Parasitism

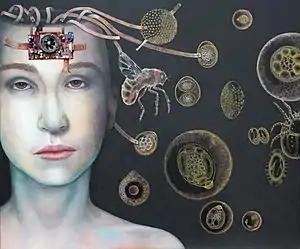
Fictional parasitism: oil painting "Parasites" by Katrin Alvarez, 2011

Parasitism and parasite evolution were until the twenty-first century studied by parasitologists, in a science dominated by medicine, rather than by ecologists or evolutionary biologists. Even though parasite-host interactions were plainly ecological and important in evolution, the history of parasitology caused what the evolutionary ecologist Robert Poulin called a "takeover of parasitism by parasitologists", leading ecologists to ignore the area. This was in his opinion "unfortunate", as parasites are "omnipresent agents of natural selection" and significant forces in evolution and ecology. In his view, the long-standing split between the sciences limited the exchange of ideas, with separate conferences and separate journals. The technical languages of ecology and parasitology sometimes involved different meanings for the same words. There were philosophical differences, too: Poulin notes that, influenced by medicine, "many parasitologists accepted that evolution led to a decrease in parasite virulence, whereas modern evolutionary theory would have predicted a greater range of outcomes".